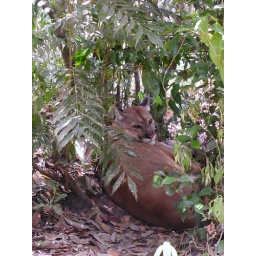
we call that a mountain lion around these parts folks